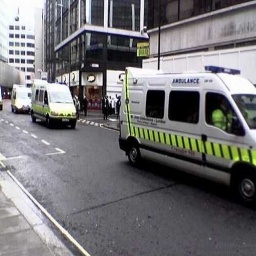
Label: ambulance